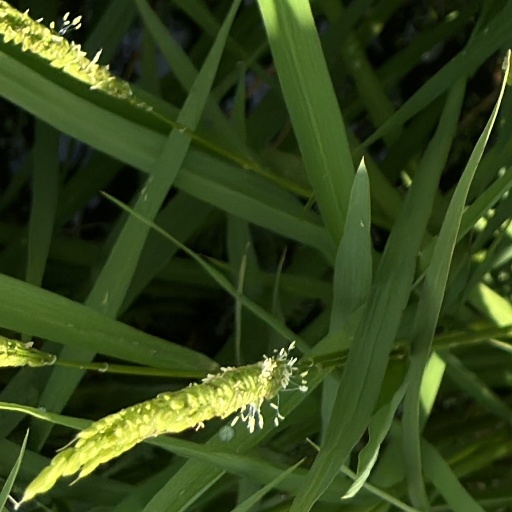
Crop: rice